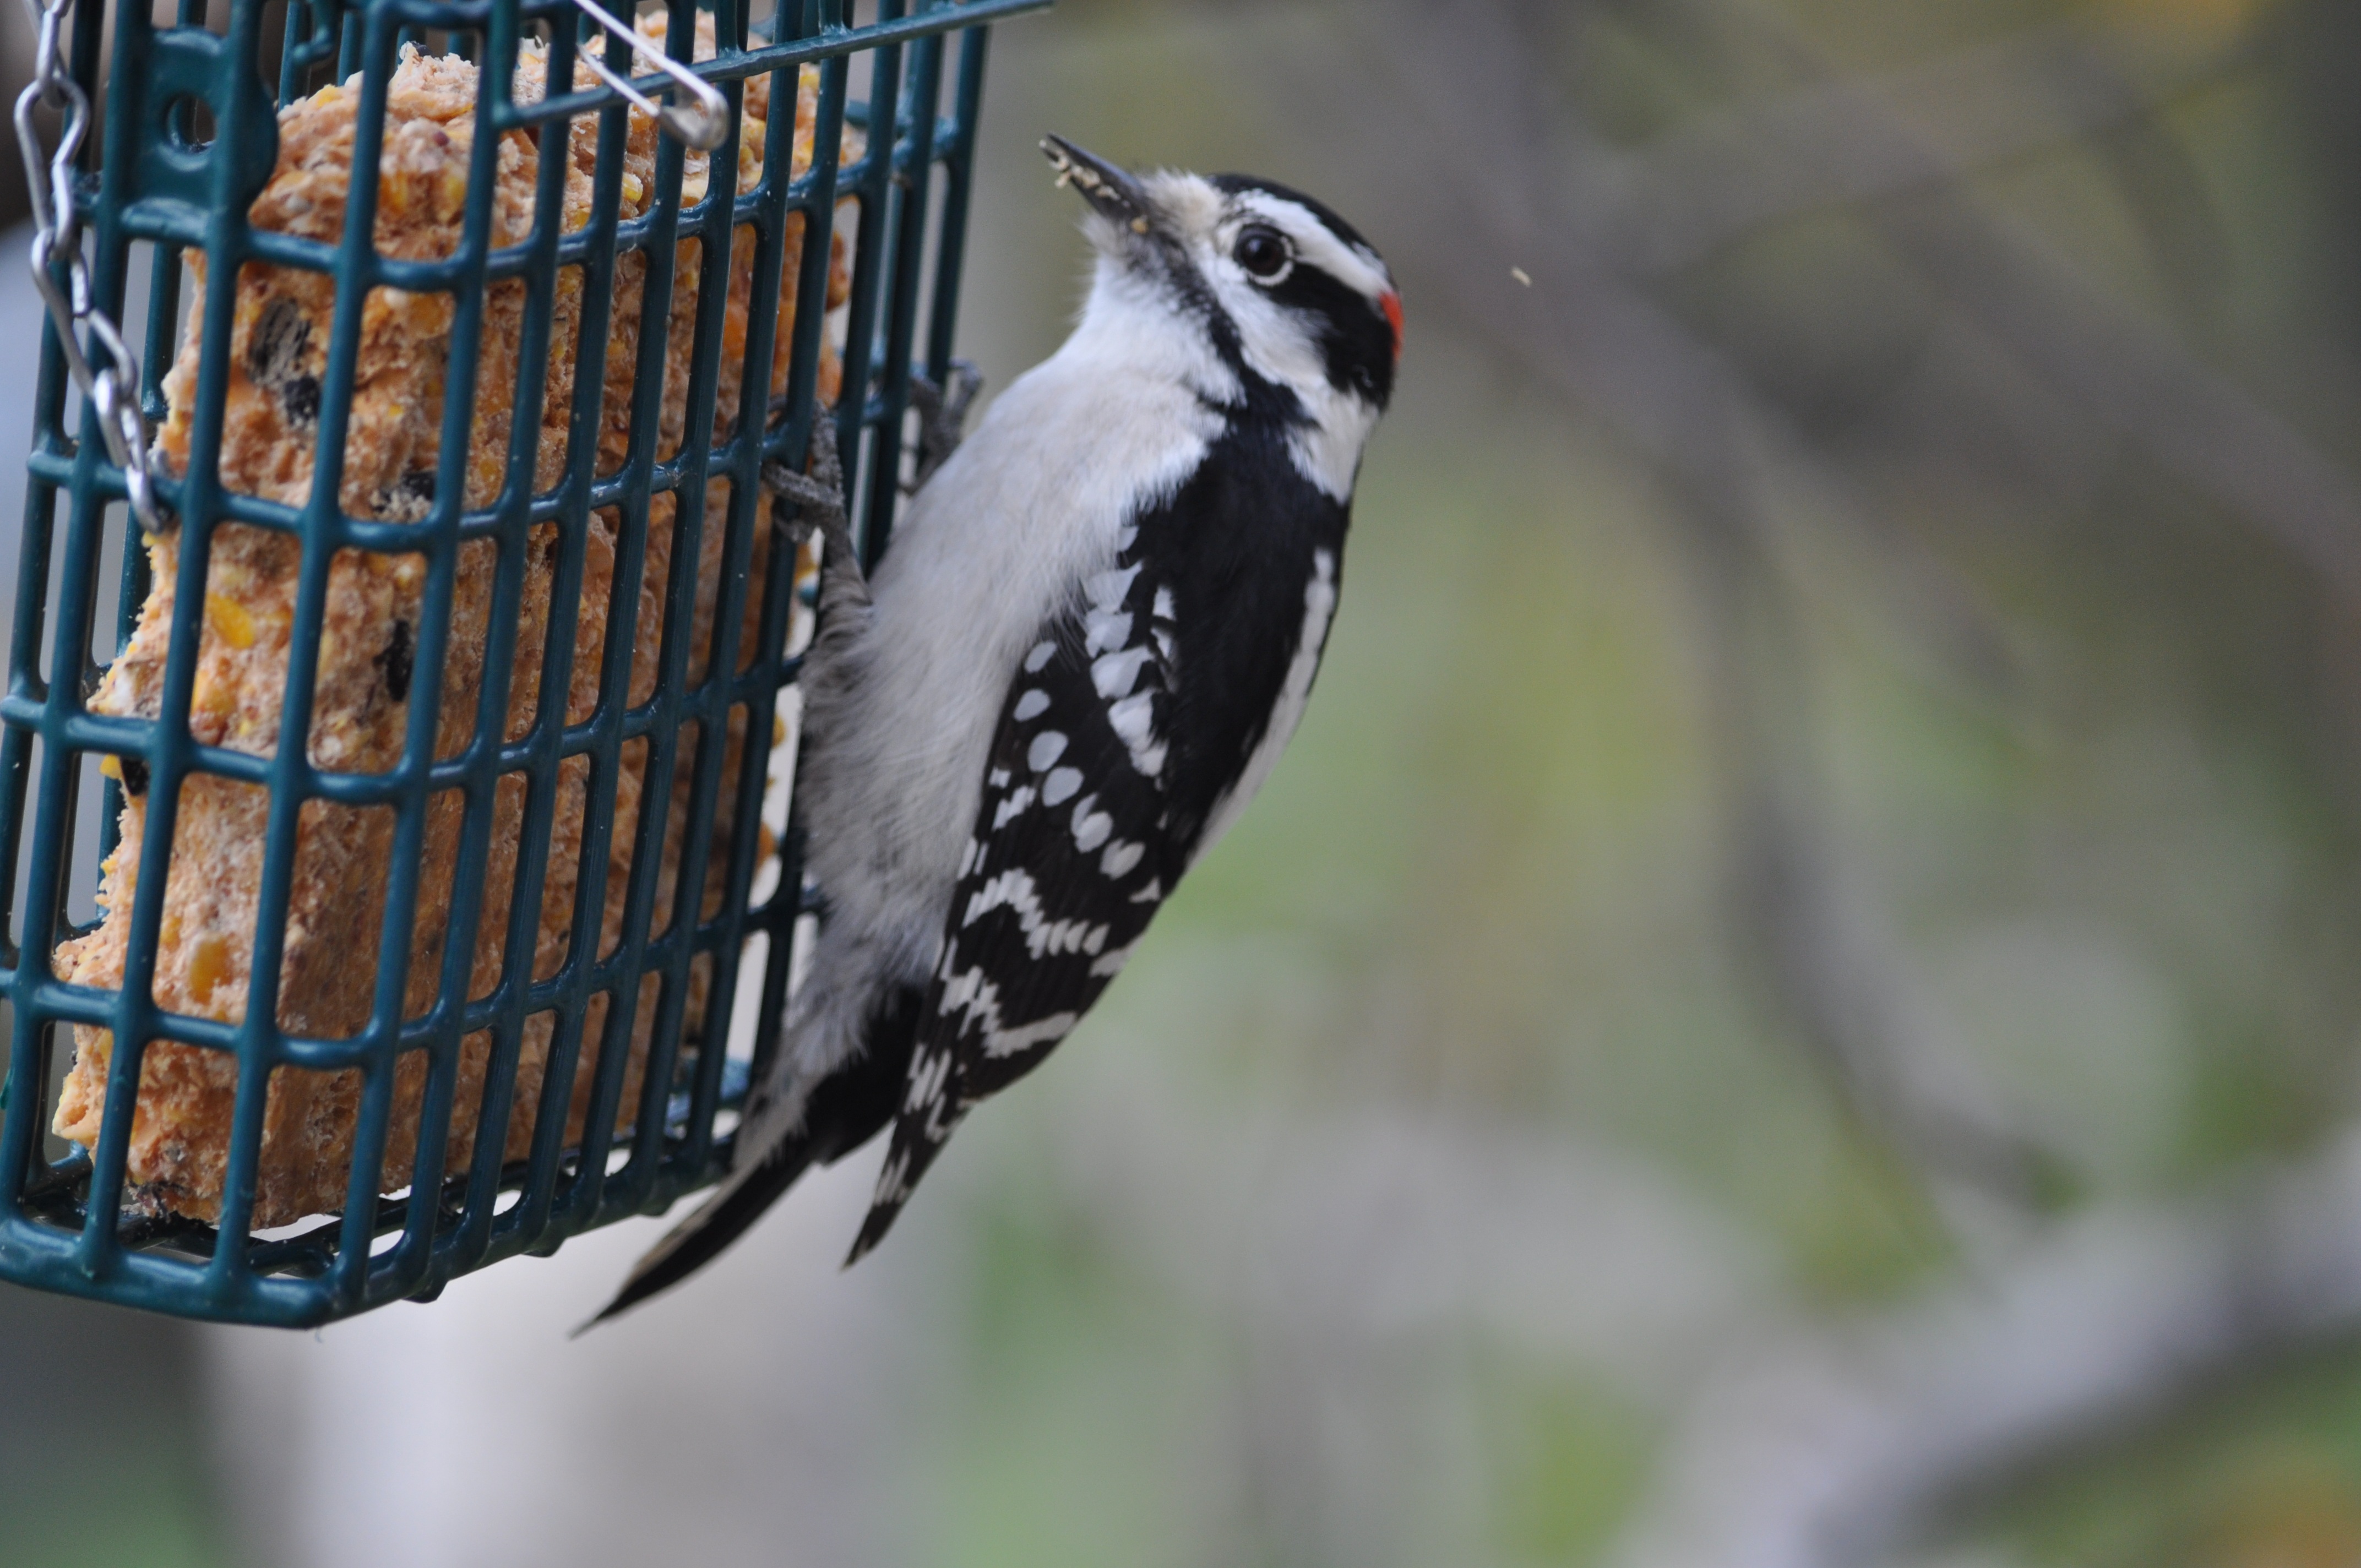
branch, bird, wing, wildlife, beak, fauna, feathers, vertebrate, finch, woodpecker, perched, bird feeder, perching bird, piciformes